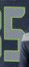
Number: 5